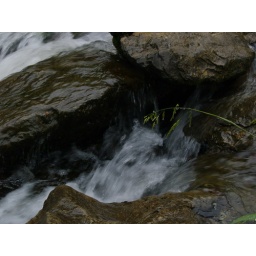
Close up of water moving around rocks in the Little Lehigh River, Allentown, PA